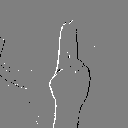
ASL letter: u